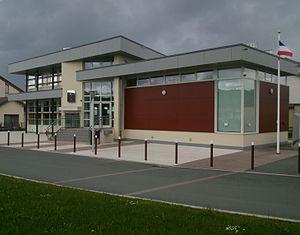
Mairie d'Arbouans, Doubs, France
Arbouans est une commune française située dans le département du Doubs, en région Bourgogne-Franche-Comté.